Doctor Who series 11

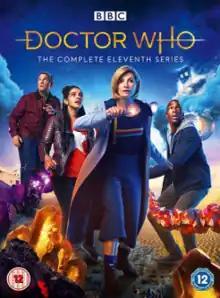
DVD box set cover art

The eleventh series of the British science fiction television programme "Doctor Who" premiered on 7 October 2018 and concluded on 9 December 2018. The series is the first to be led by Chris Chibnall as head writer and executive producer, alongside executive producers Matt Strevens and Sam Hoyle, after Steven Moffat and Brian Minchin stepped down after the tenth series. This series is the eleventh to air following the programme's revival in 2005 and is the thirty-seventh season overall. It also marks the beginning of the third production era of the revived series, following Russell T Davies' original run from 2005 to 2010, and Moffat's from 2010 to 2017. The eleventh series was broadcast on Sundays, a first in the programme's history; regular episodes of the revived era were previously broadcast on Saturdays. The series was followed by a New Year's Day special episode, "Resolution", instead of the traditional annual Christmas Day special.